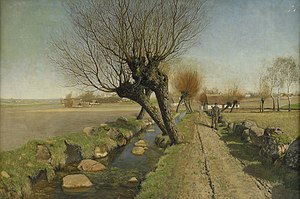
Skåne / Landskab
Landskapsvy från Skåne. Maleri fra 1889 af Peter Adolf Persson.
Skåne er det sydligste landskab i Sverige og ligger på den sydligste spids af den Fennoskandiske halvø. Skåne udgør ét svensk län med 1.303.627 indbyggere og indgår i Øresundsregionen. Skåne er Sveriges vigtigste landbrugsområde og en af landets tættest befolkede regioner. De største byer er Malmø, Lund og Helsingborg.